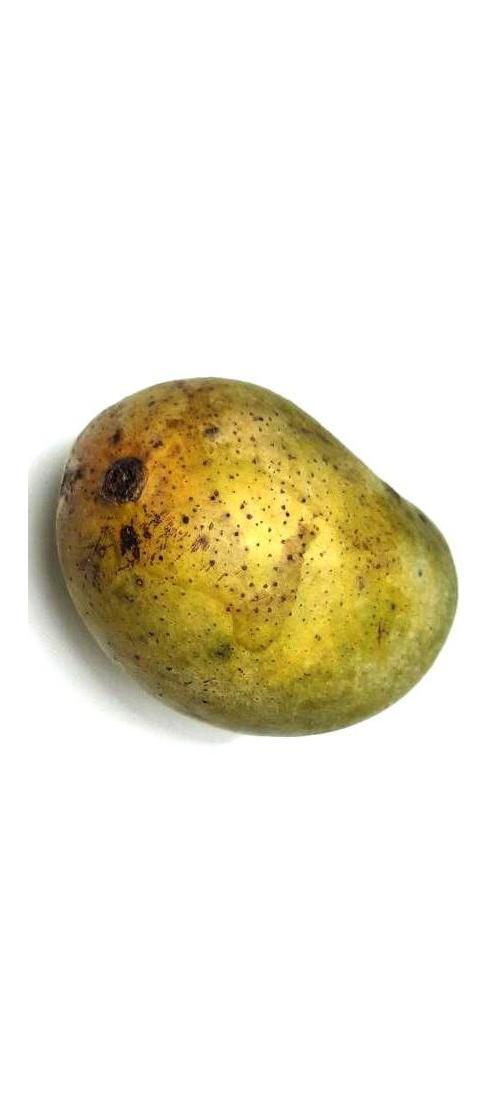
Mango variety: Fazli Classic